An Lushan

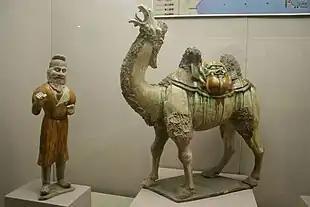
A Tang Chinese ceramic statuette of a Sogdian merchant and a camel

In 744, with further praises from the powerful chancellor Li Linfu and Pei Kuan, An was, in addition to Pinglu, made the military governor of Fanyang Circuit (范陽, headquartered in modern Beijing). Wanting to show his military abilities, he often pillaged the Khitan and the Xi. His actions led to two princesses of the royal clan, who were married to Khitan and Xi leaders as part of the heqin policy, being executed in retaliation, and both groups rebelled in 745, though An defeated them.